List of reportedly haunted paintings

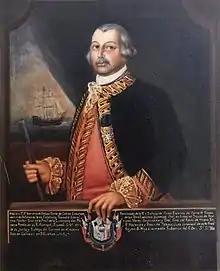
Gálvez's portrait

The painting of the Spanish General Bernardo de Gálvez (1746–1786) at the end of a hallway in Hotel Galvez in Galveston, Texas, is said to have supernatural influence over photographs taken of it. Some claim to see a skull in flash photography of the painting, and according to local folklore, visitors must politely ask permission of the ghost to take a picture of the portrait, or else the photo will be ruined upon development.